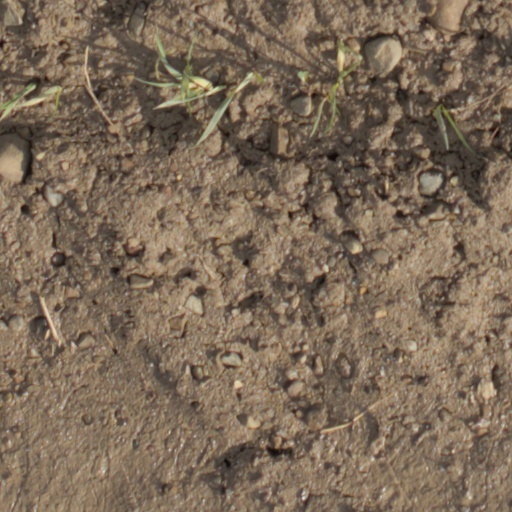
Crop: wheat